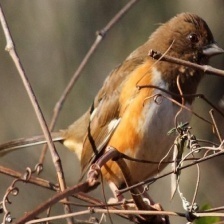
Species: EASTERN TOWEE
Scientific name: PIPILO ERYTHROPHTHALMUS